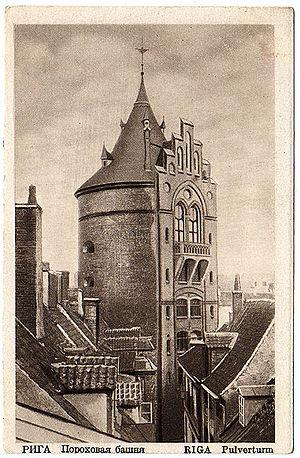
La Tour Poudrière de Riga, en Lettonie, est située dans le centre historique de la ville. Elle faisait à l'origine partie du système défensif de la ville. La Tour Poudrière a été restructurée dans les années 1937 à 1940 lorsqu'elle a été intégrée à la structure du Musée Letton de la Guerre